Blagoevgrad

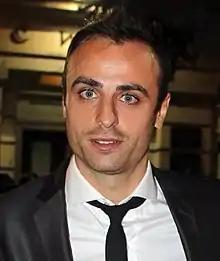
Footballer Dimitar Berbatov is from Blagoevgrad

In March 1943, during World War II, the Bulgarian Commissariat for Jewish Affairs (KEV) established at Gorna Dzhumaya (modern Blagoevgrad) a transit camp for Jews deported from Bulgaria during the Holocaust. The Jews had been arrested in the new "Belomora Oblast" in Bulgarian-occupied Greece and Bulgarian-annexed Pirot in Yugoslavia. The camp consisted of a tobacco warehouse and some school buildings, under the command of KEV official Ivan Tepavski, where inmates were imprisoned and malnourished for 11–12 days before being taken to Lom, embarked for Vienna, and finally exterminated at Treblinka.